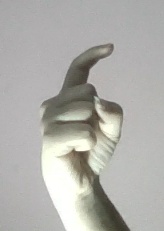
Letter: ra